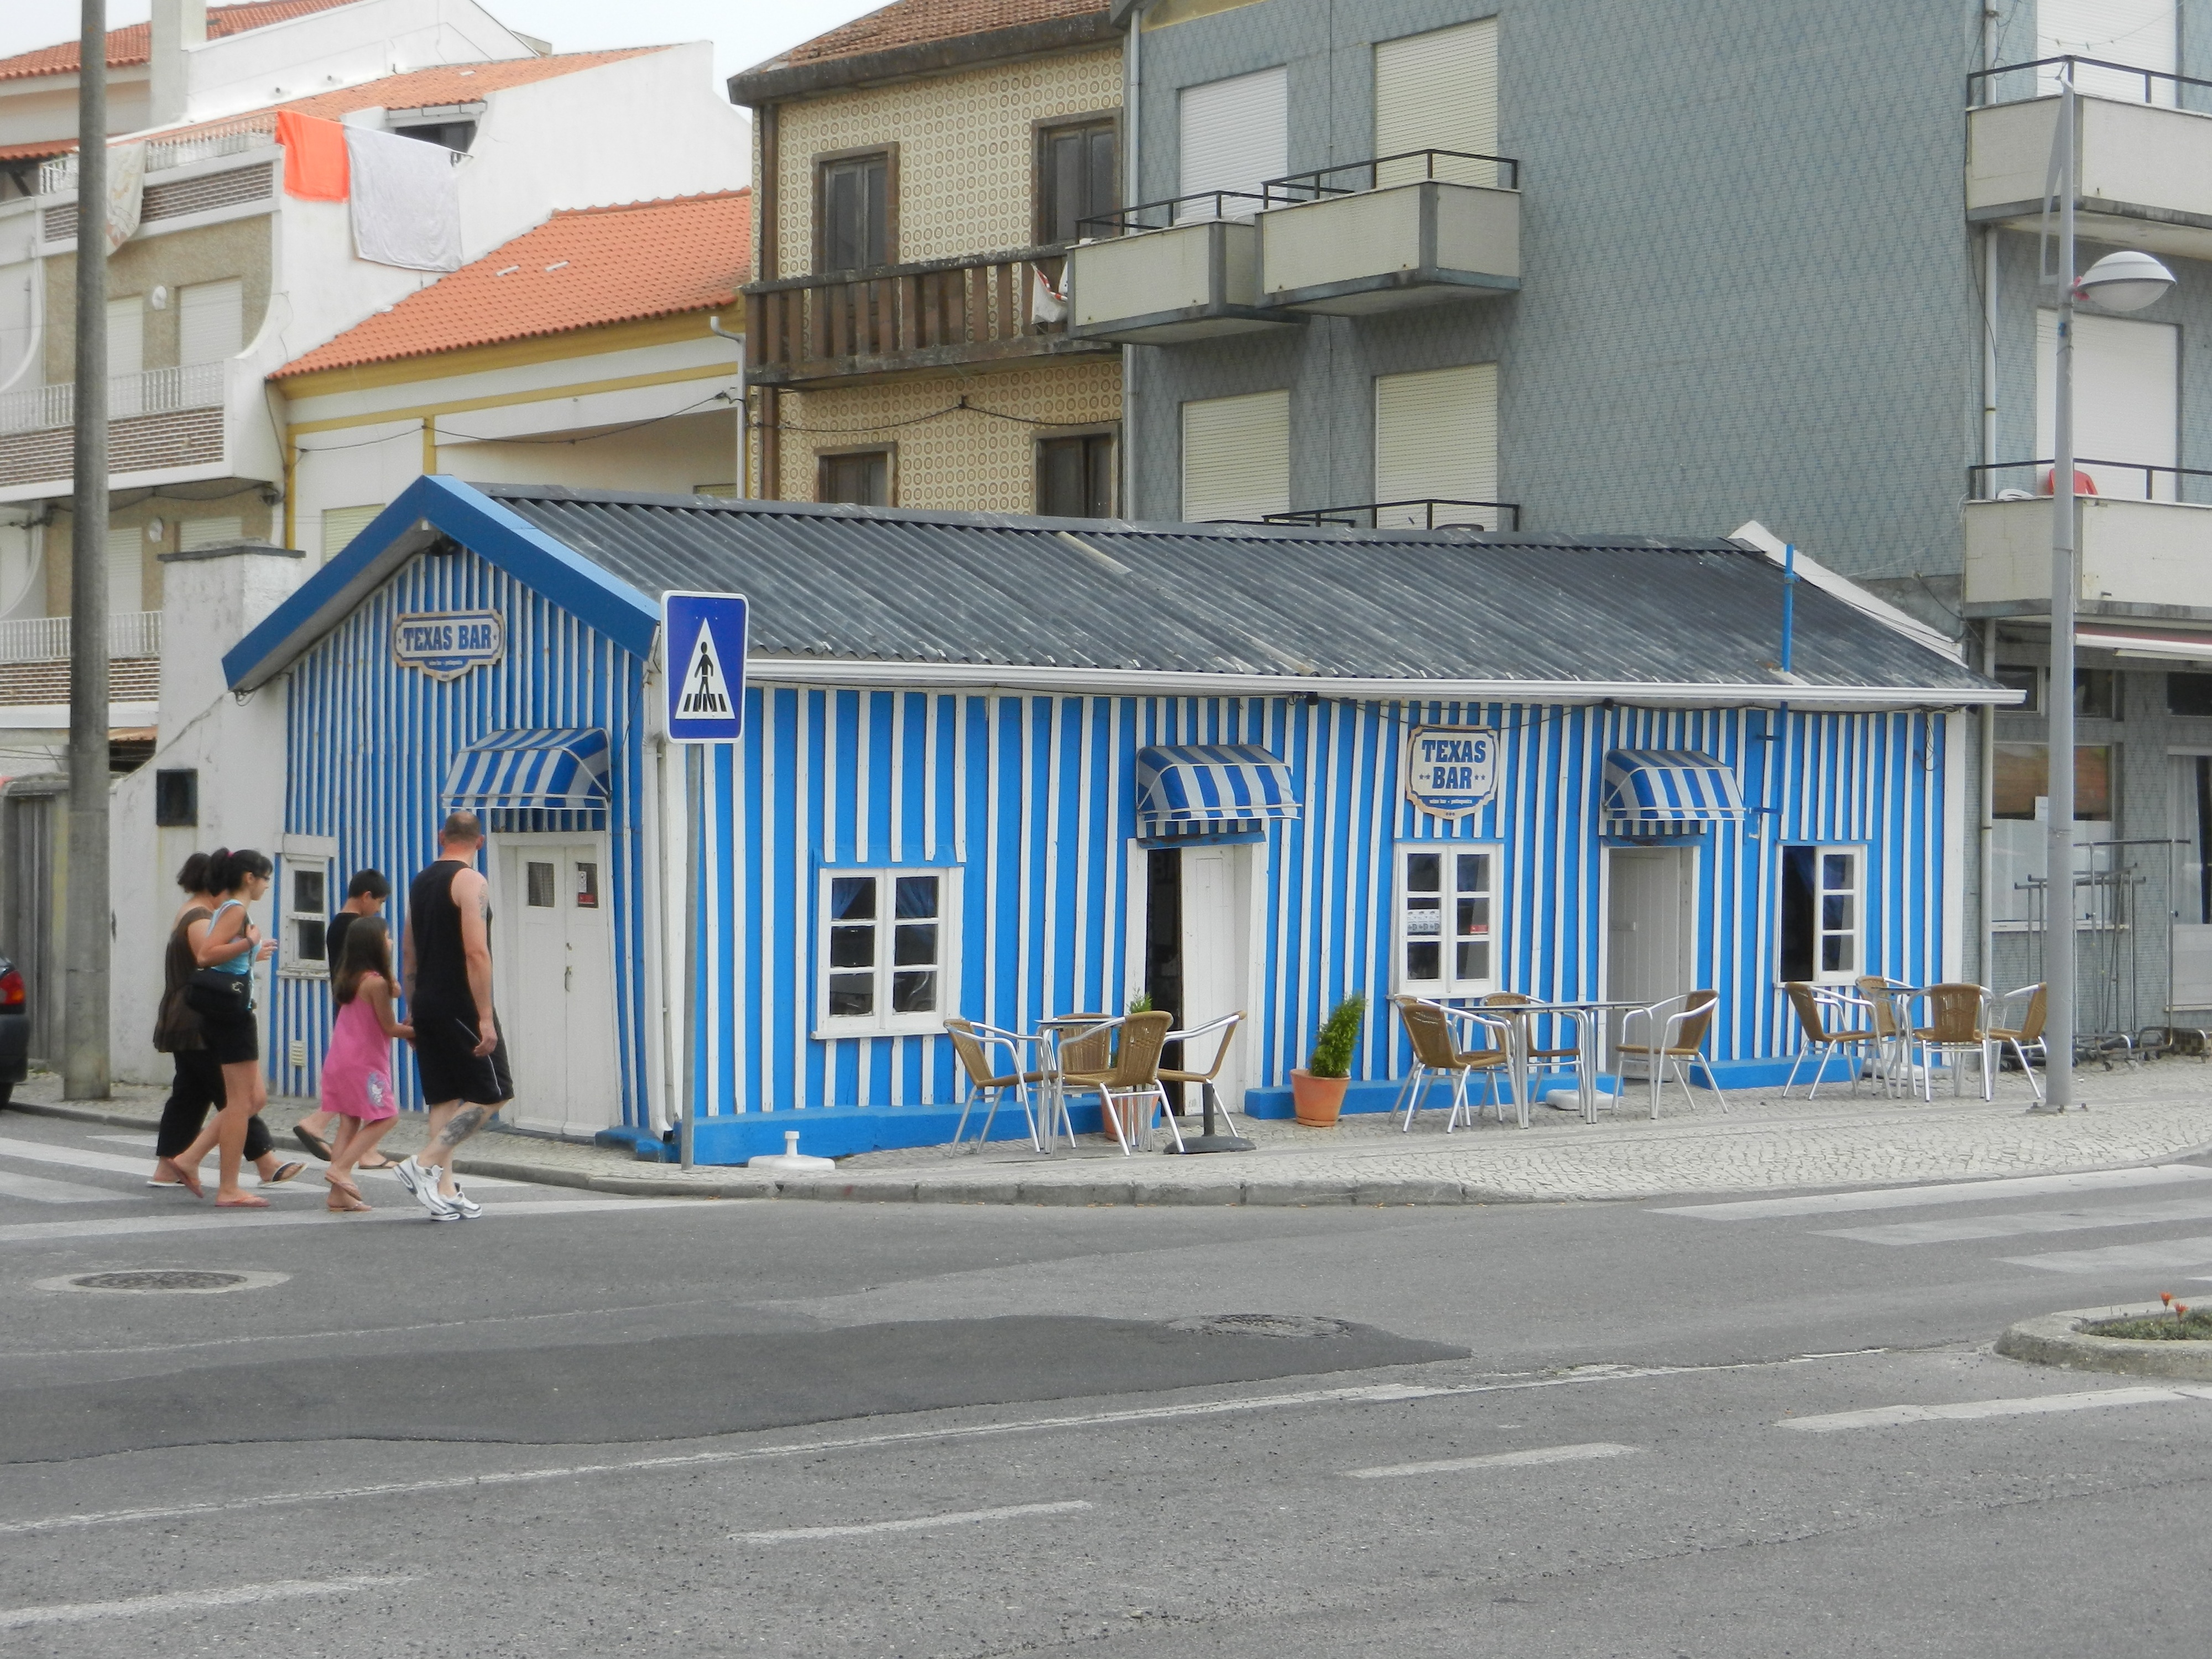
town, bar, facade, portugal, neighbourhood, residential area, human settlement, mira beach